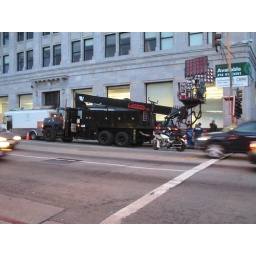
The Nitesun parked in a traffic lane in Hollywood. The lamp op is in the basket where the lights are.